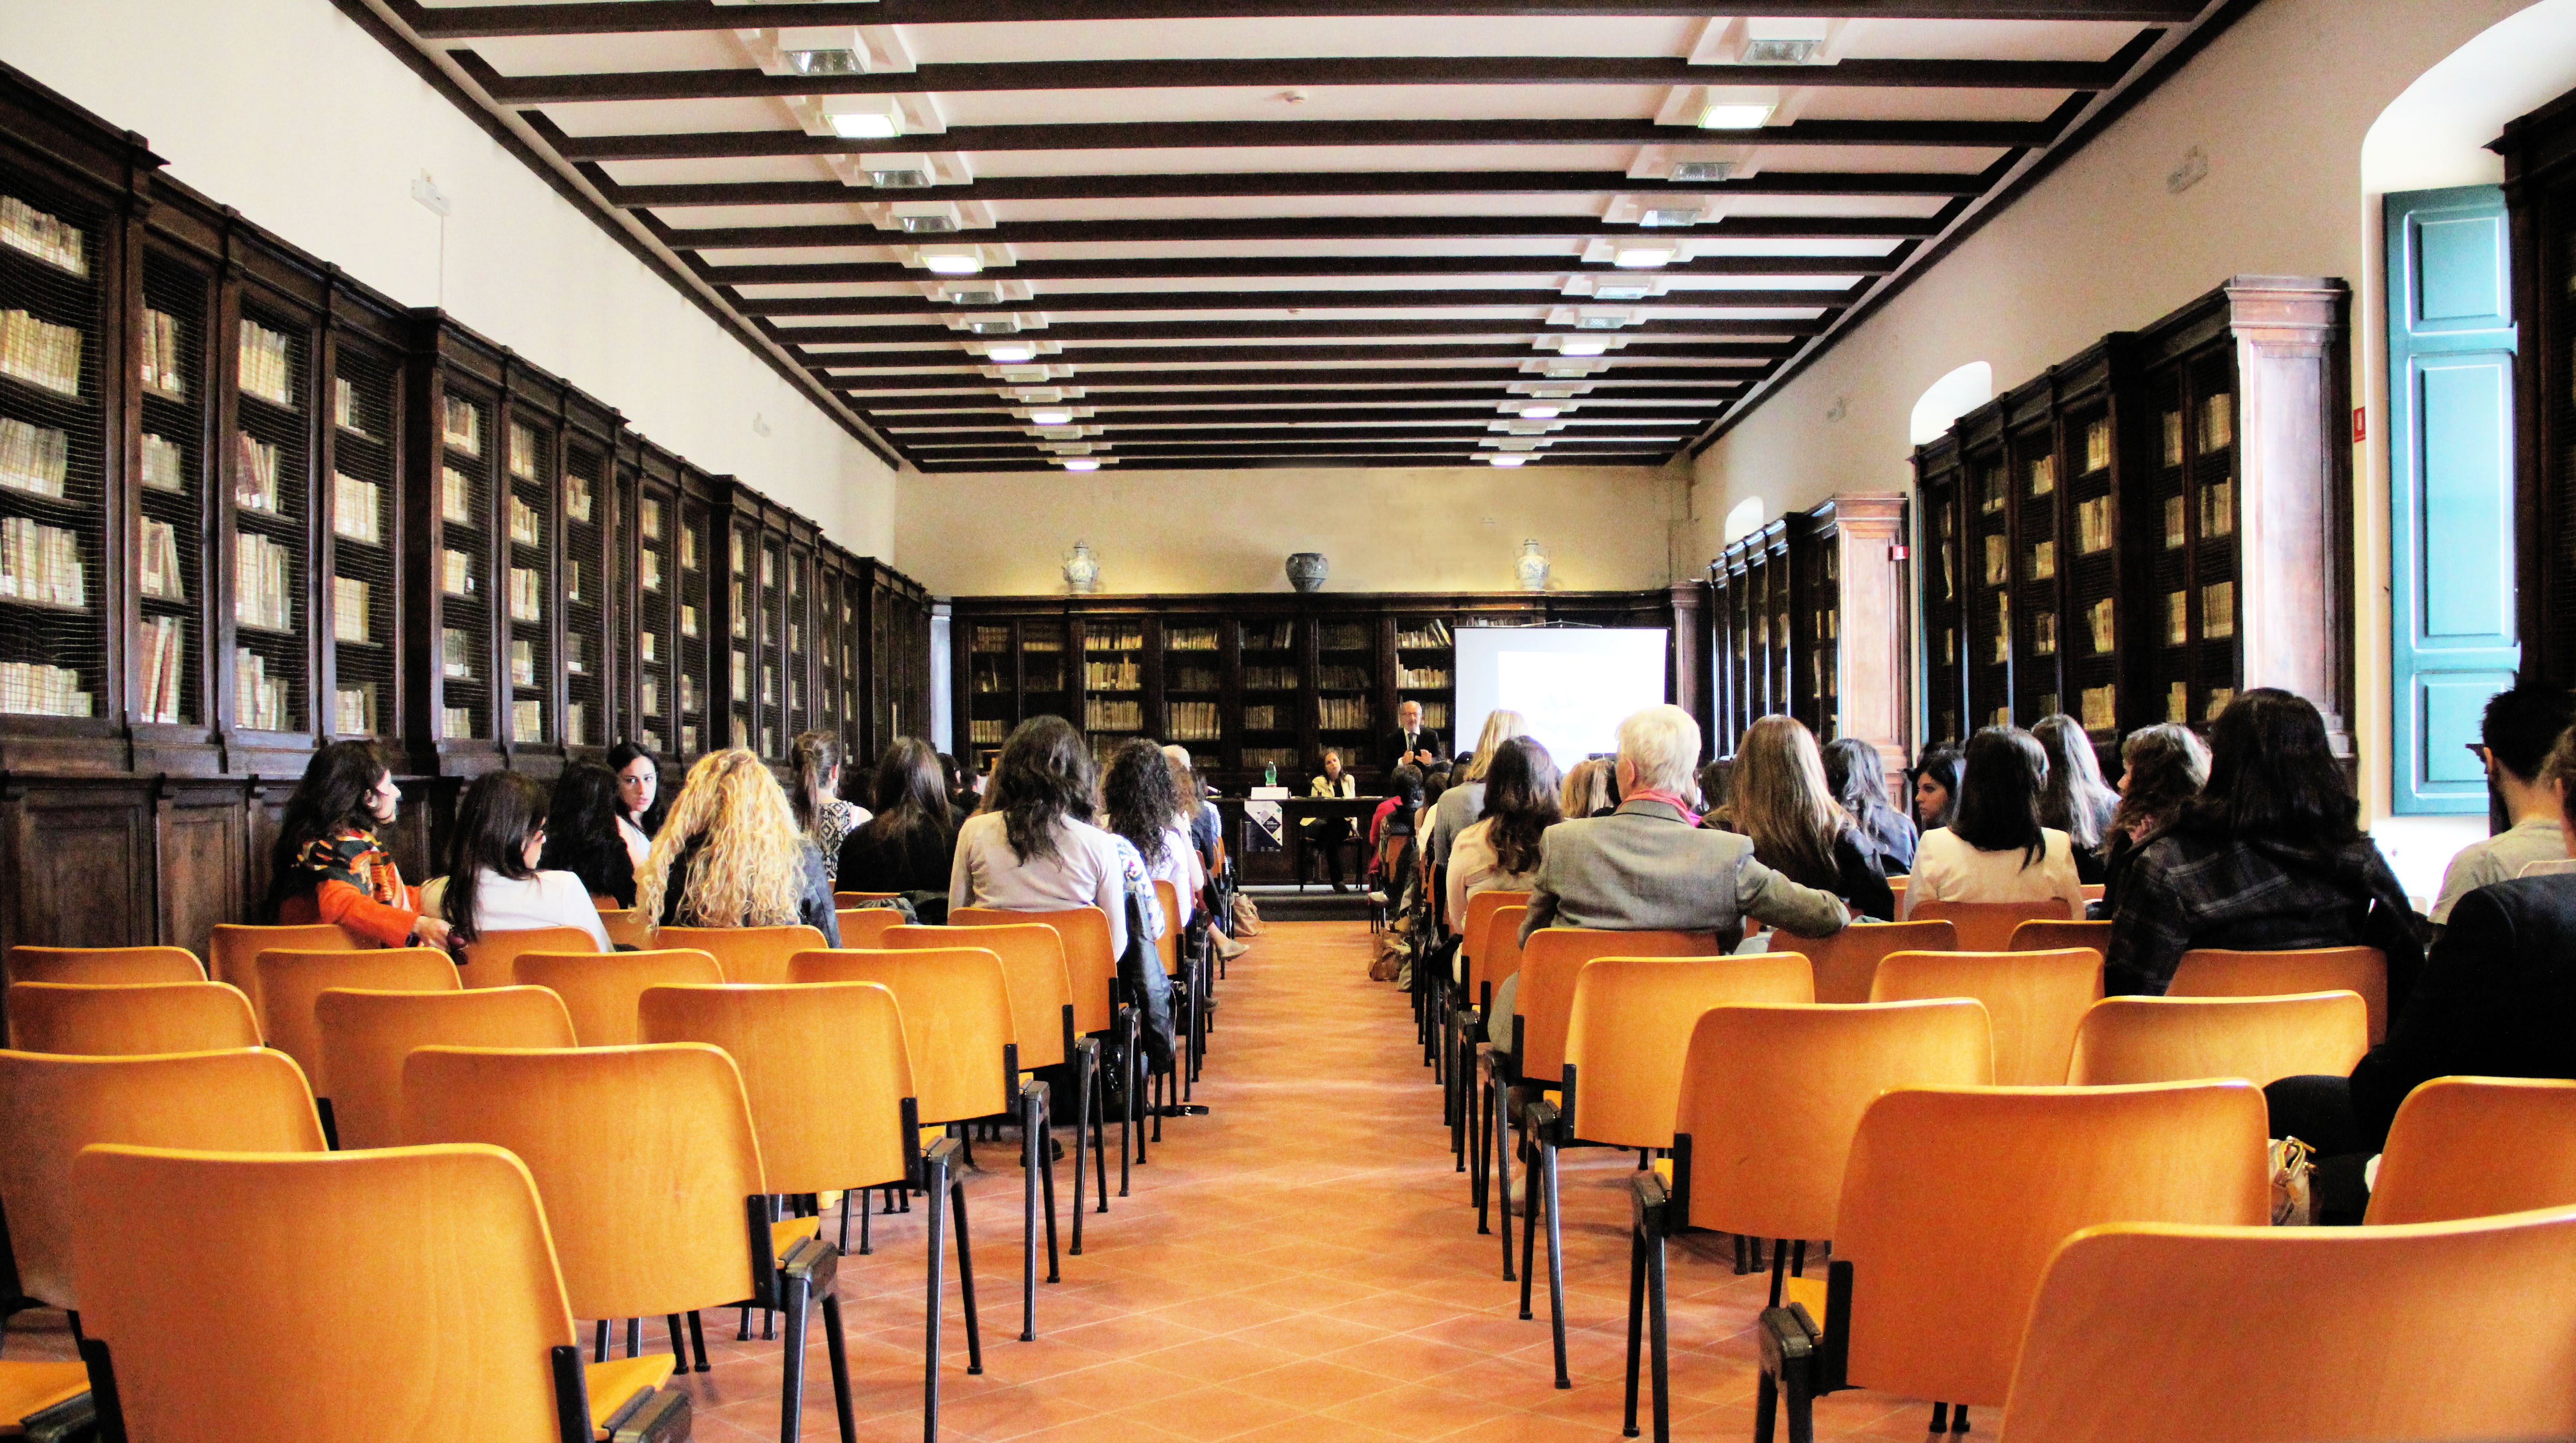
auditorium, restaurant, workshop, meeting, meal, training, conference room, classroom, interior design, chairs, students, public, conference, lesson, speakers, teacher, teaching, convention, teach, convention center, seminary, professional training, meeting hall, teachers, bystanders, function hall, academic conference, conference hall